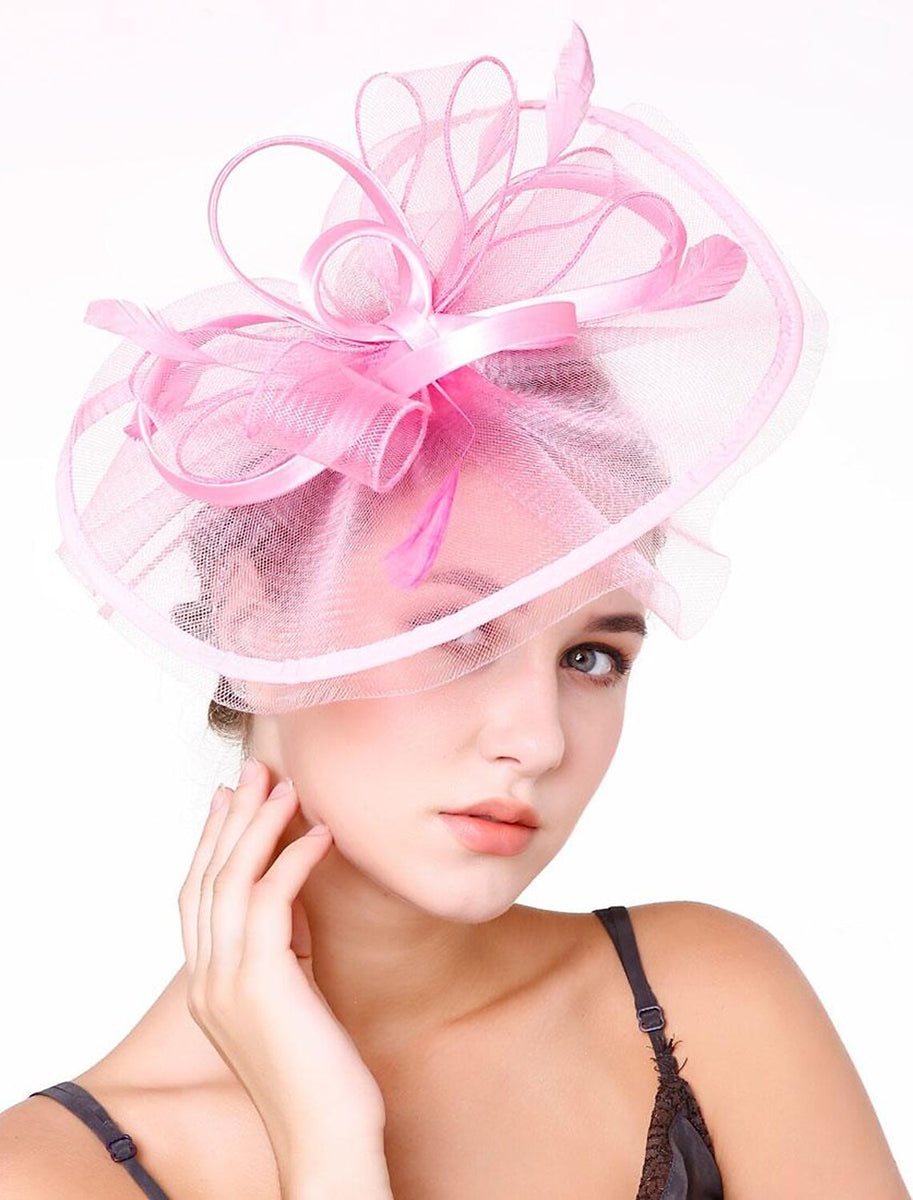
Elegant Organza Ladies Day Horse Race Pure colour Fedora Hat/Fascinator
Material: Organza Occasion: Cocktail , Horse Race , Wedding Embellishment: Feather , Tulle,Pure colour
Brand: Mondressy
Category: Apparel & Accessories > Clothing Accessories > Headwear > Fascinators